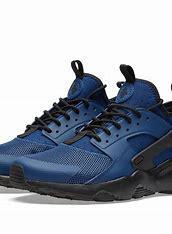
Brand: Nike
Model: Air Huarache Run Ultra